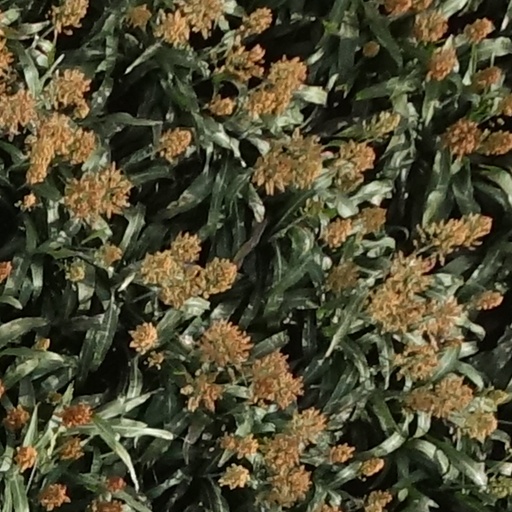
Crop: sorghum